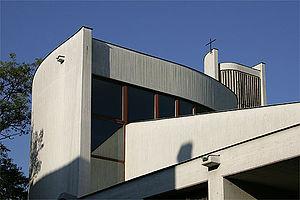
Église catholique de Birsfelden